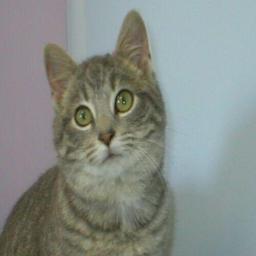
Animal: cats